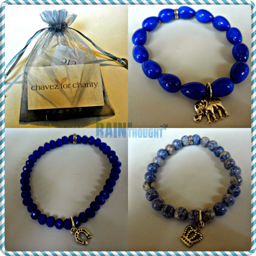
look at these gorgeous bracelets and you instantly want to own one or get it as a gift .